Santa Maria del Popolo

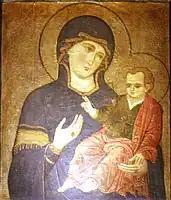
The icon of Madonna del Popolo

The name of Santa Maria del Popolo is missing in the catalogue of the churches of Rome which was written by Cencio Camerario in 1192. Later tradition held that the miraculous image of Our Lady, painted by St. Luke himself, was moved to the church by Pope Gregory IX from the Sancta Sanctorum in the Lateran. This happened after a flood of the Tiber – probably the great flood in 1230 – caused a horrible plague in the city. The pope convoked the cardinals, the whole clergy and the people of Rome and the icon was transferred in a solemn procession to Santa Maria del Popolo. After that the plague ceased and the tranquility of the city was restored. The "Madonna del Popolo" has certainly remained one of the most popular Marian icons through the centuries, attracted many pilgrims and assured a greater role to the geographically still remote church.